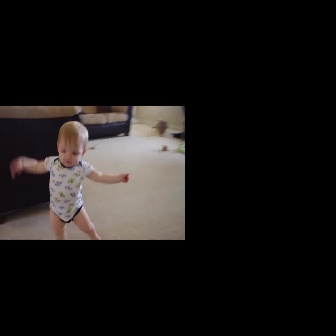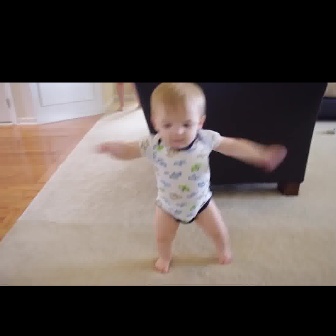
  Please identify the target specified by the bounding box [8,119,129,239] in the first image and locate it in the second image. Return the coordinates in [x_min,y_min,x_max,y_max] format.
Answer: [98,83,286,271]